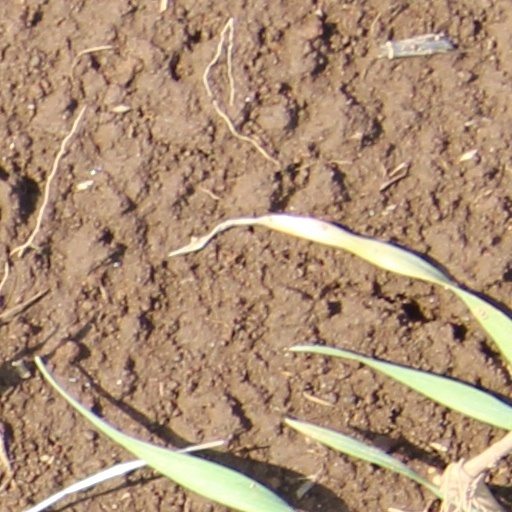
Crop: wheat